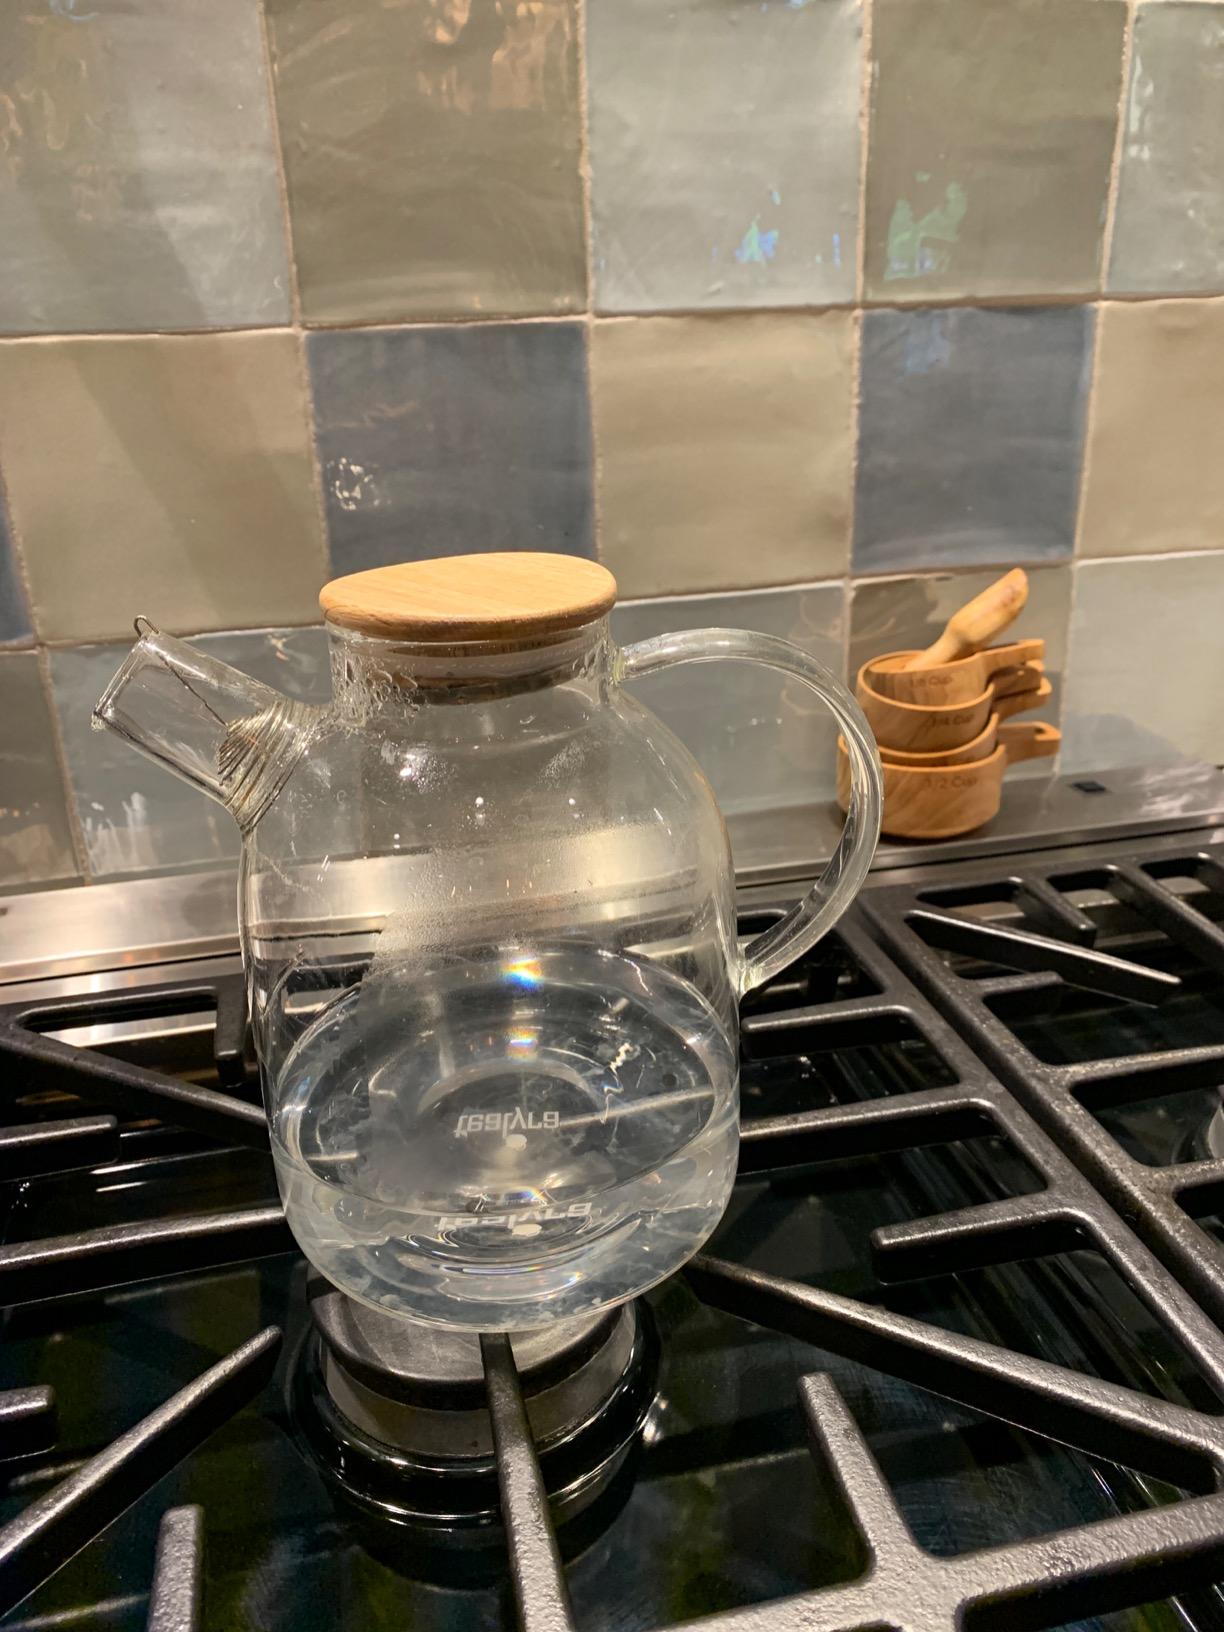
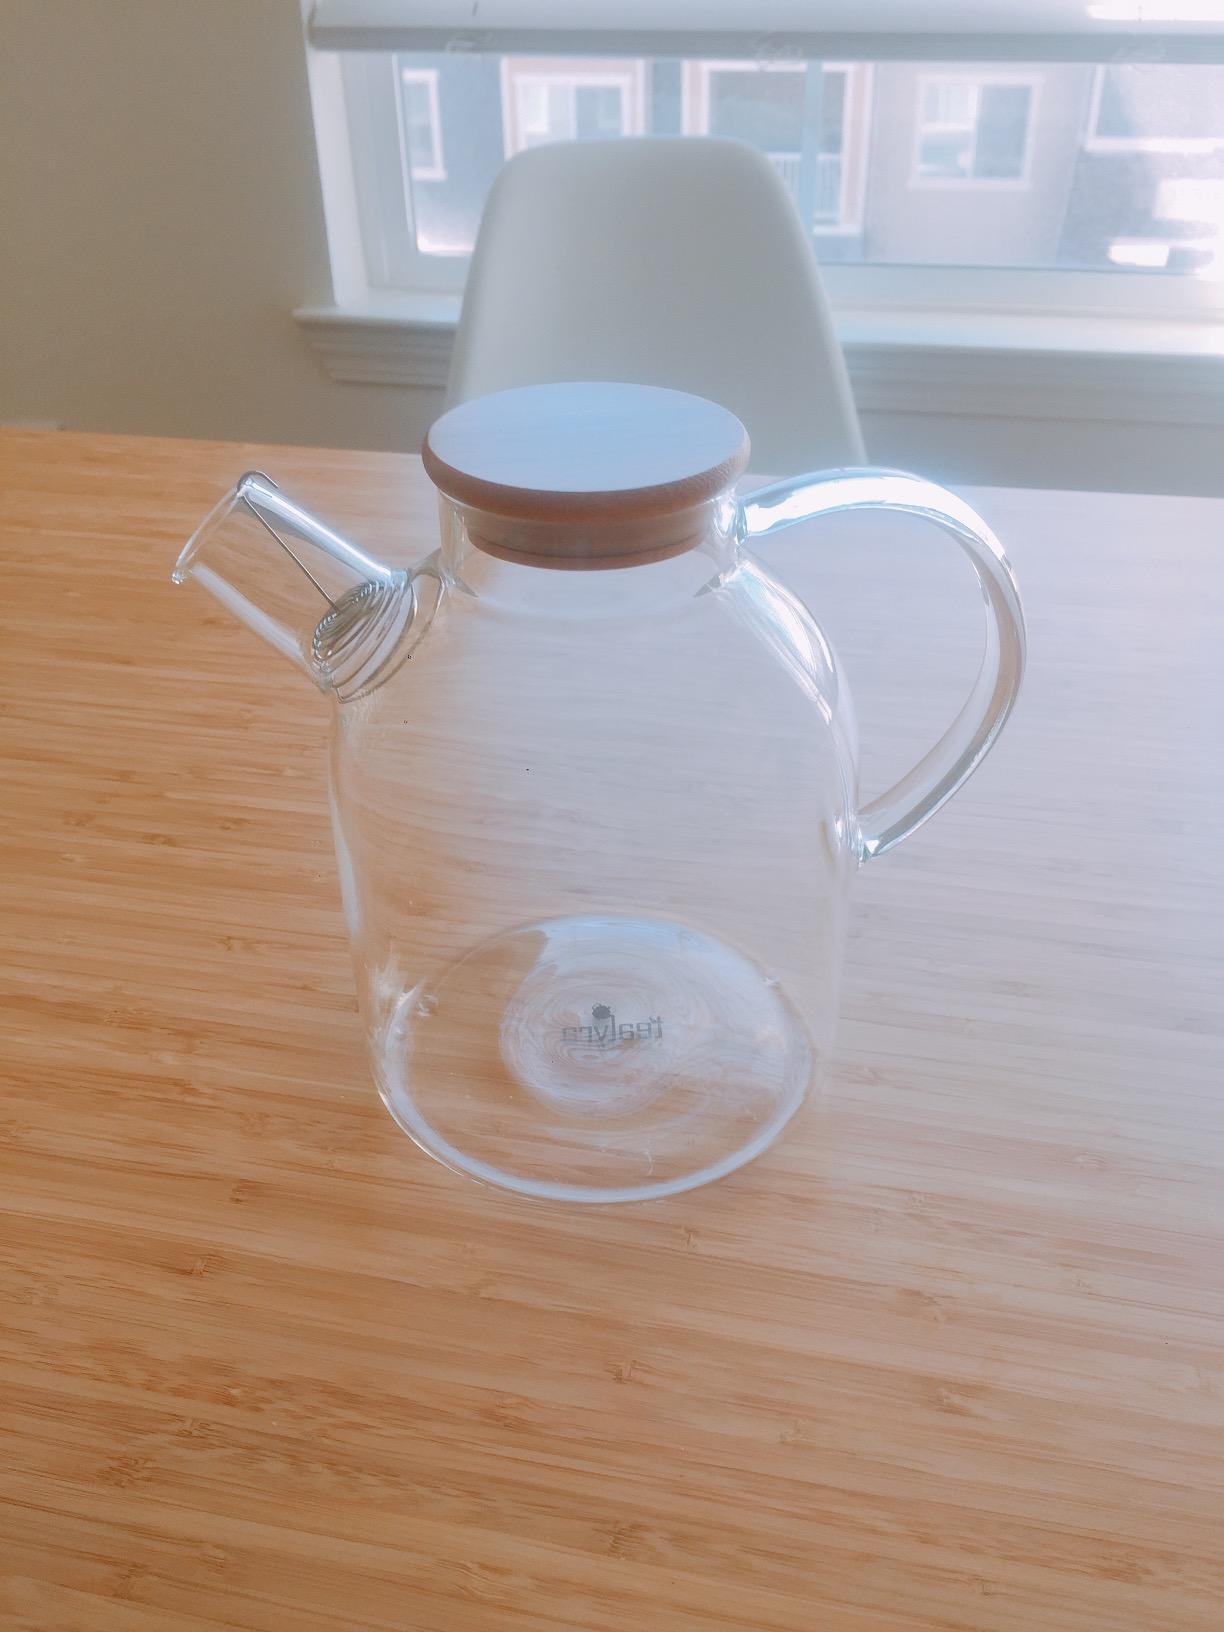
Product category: items_kettle
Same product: yes